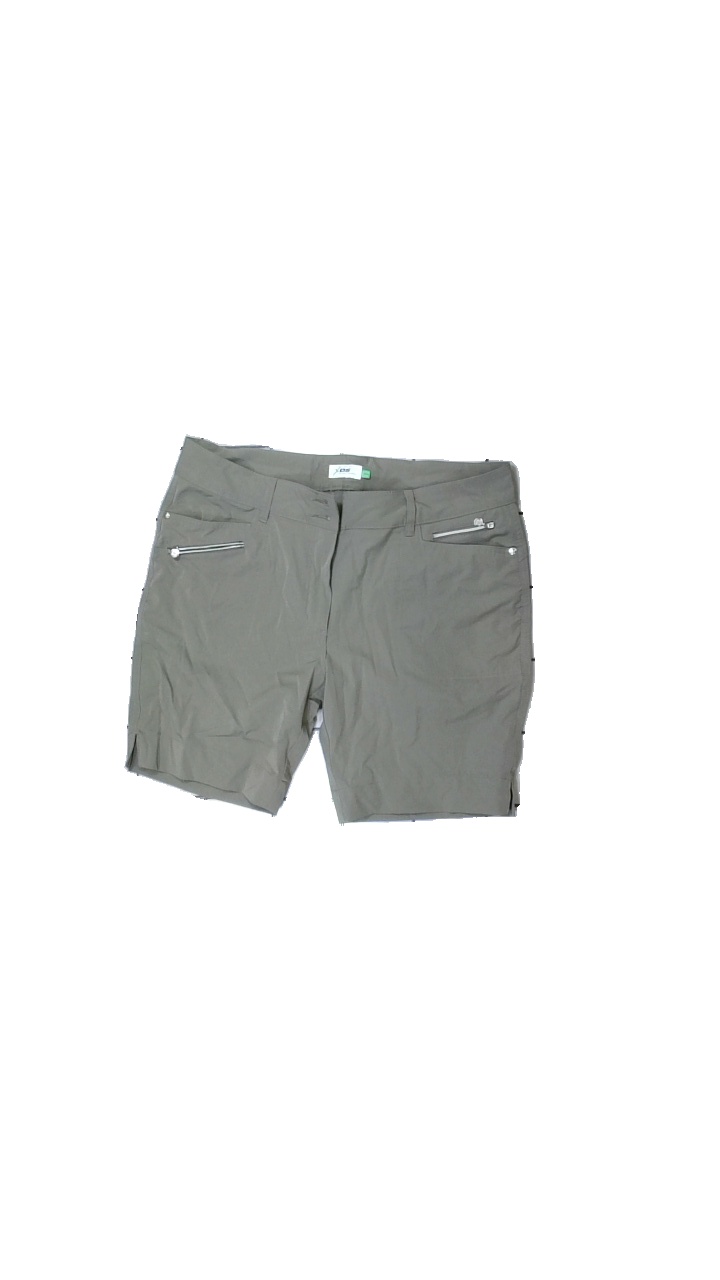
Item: Shorts (Ladies)
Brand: Xds
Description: Green shorts
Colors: Green
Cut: Regular
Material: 100% Nylon
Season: All
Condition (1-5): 5
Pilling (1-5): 5
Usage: Reuse
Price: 50-100